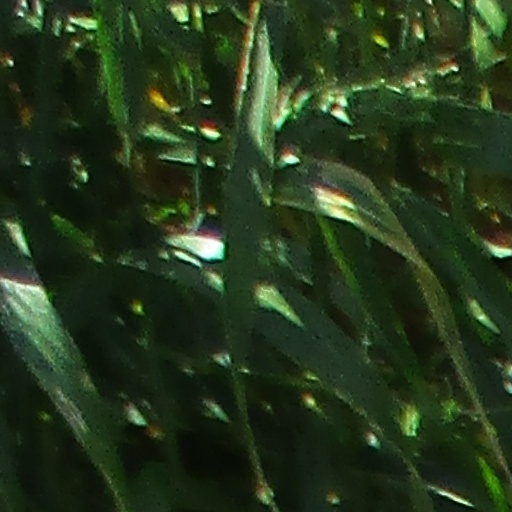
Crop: wheat